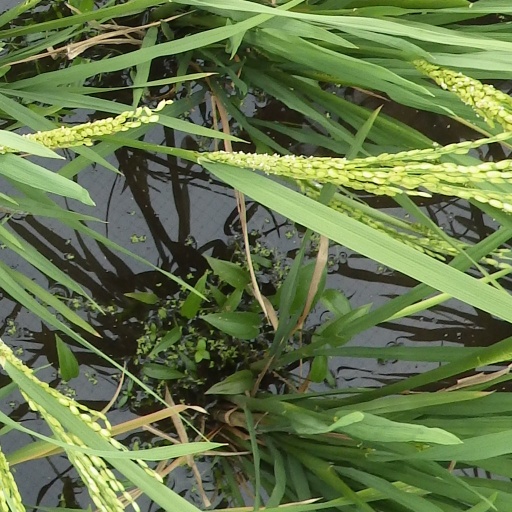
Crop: rice